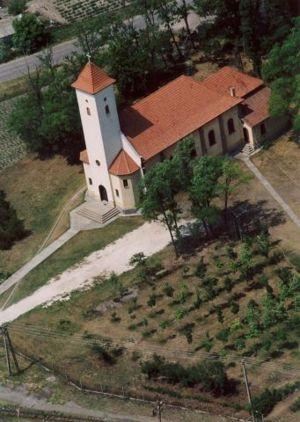
Jakabszállás est un village et une commune du comitat de Bács-Kiskun en Hongrie.